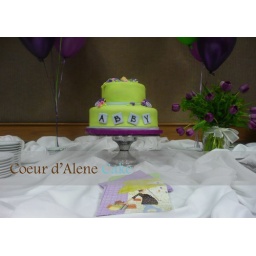
2 Tier cake. Covered in electric green fondant with roses and purple accent text.